María Domínguez Remón

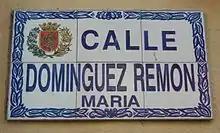
Street plaque of Zaragoza dedicated to María Domínguez Remón

The city council of Zaragoza dedicated a street to her in the neighborhood of El Picarral which had previously been dedicated to Francoist general .